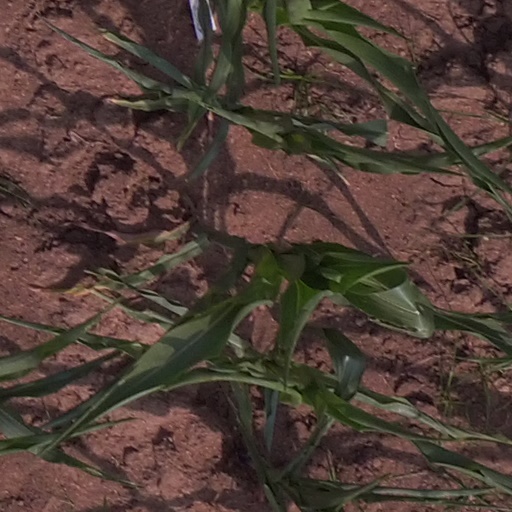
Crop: maize; corn